Library War: The Wings of Revolution

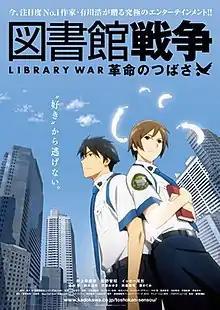
Theatrical release poster

is a 2012 Japanese animated film adapting "Library Revolution", the fourth and final volume of "Library War" light novel series by Hiro Arikawa, and a sequel to "Library War" (2008). Produced by Production I.G and distributed by Kadokawa Pictures, the film is directed by Takayuki Hamana from a script written by Kenji Konuta. The film follows the Library Defense Force protecting a novelist, who becomes the target of the Media Betterment Committee due to the resemblance of his book to a recent terror attack.